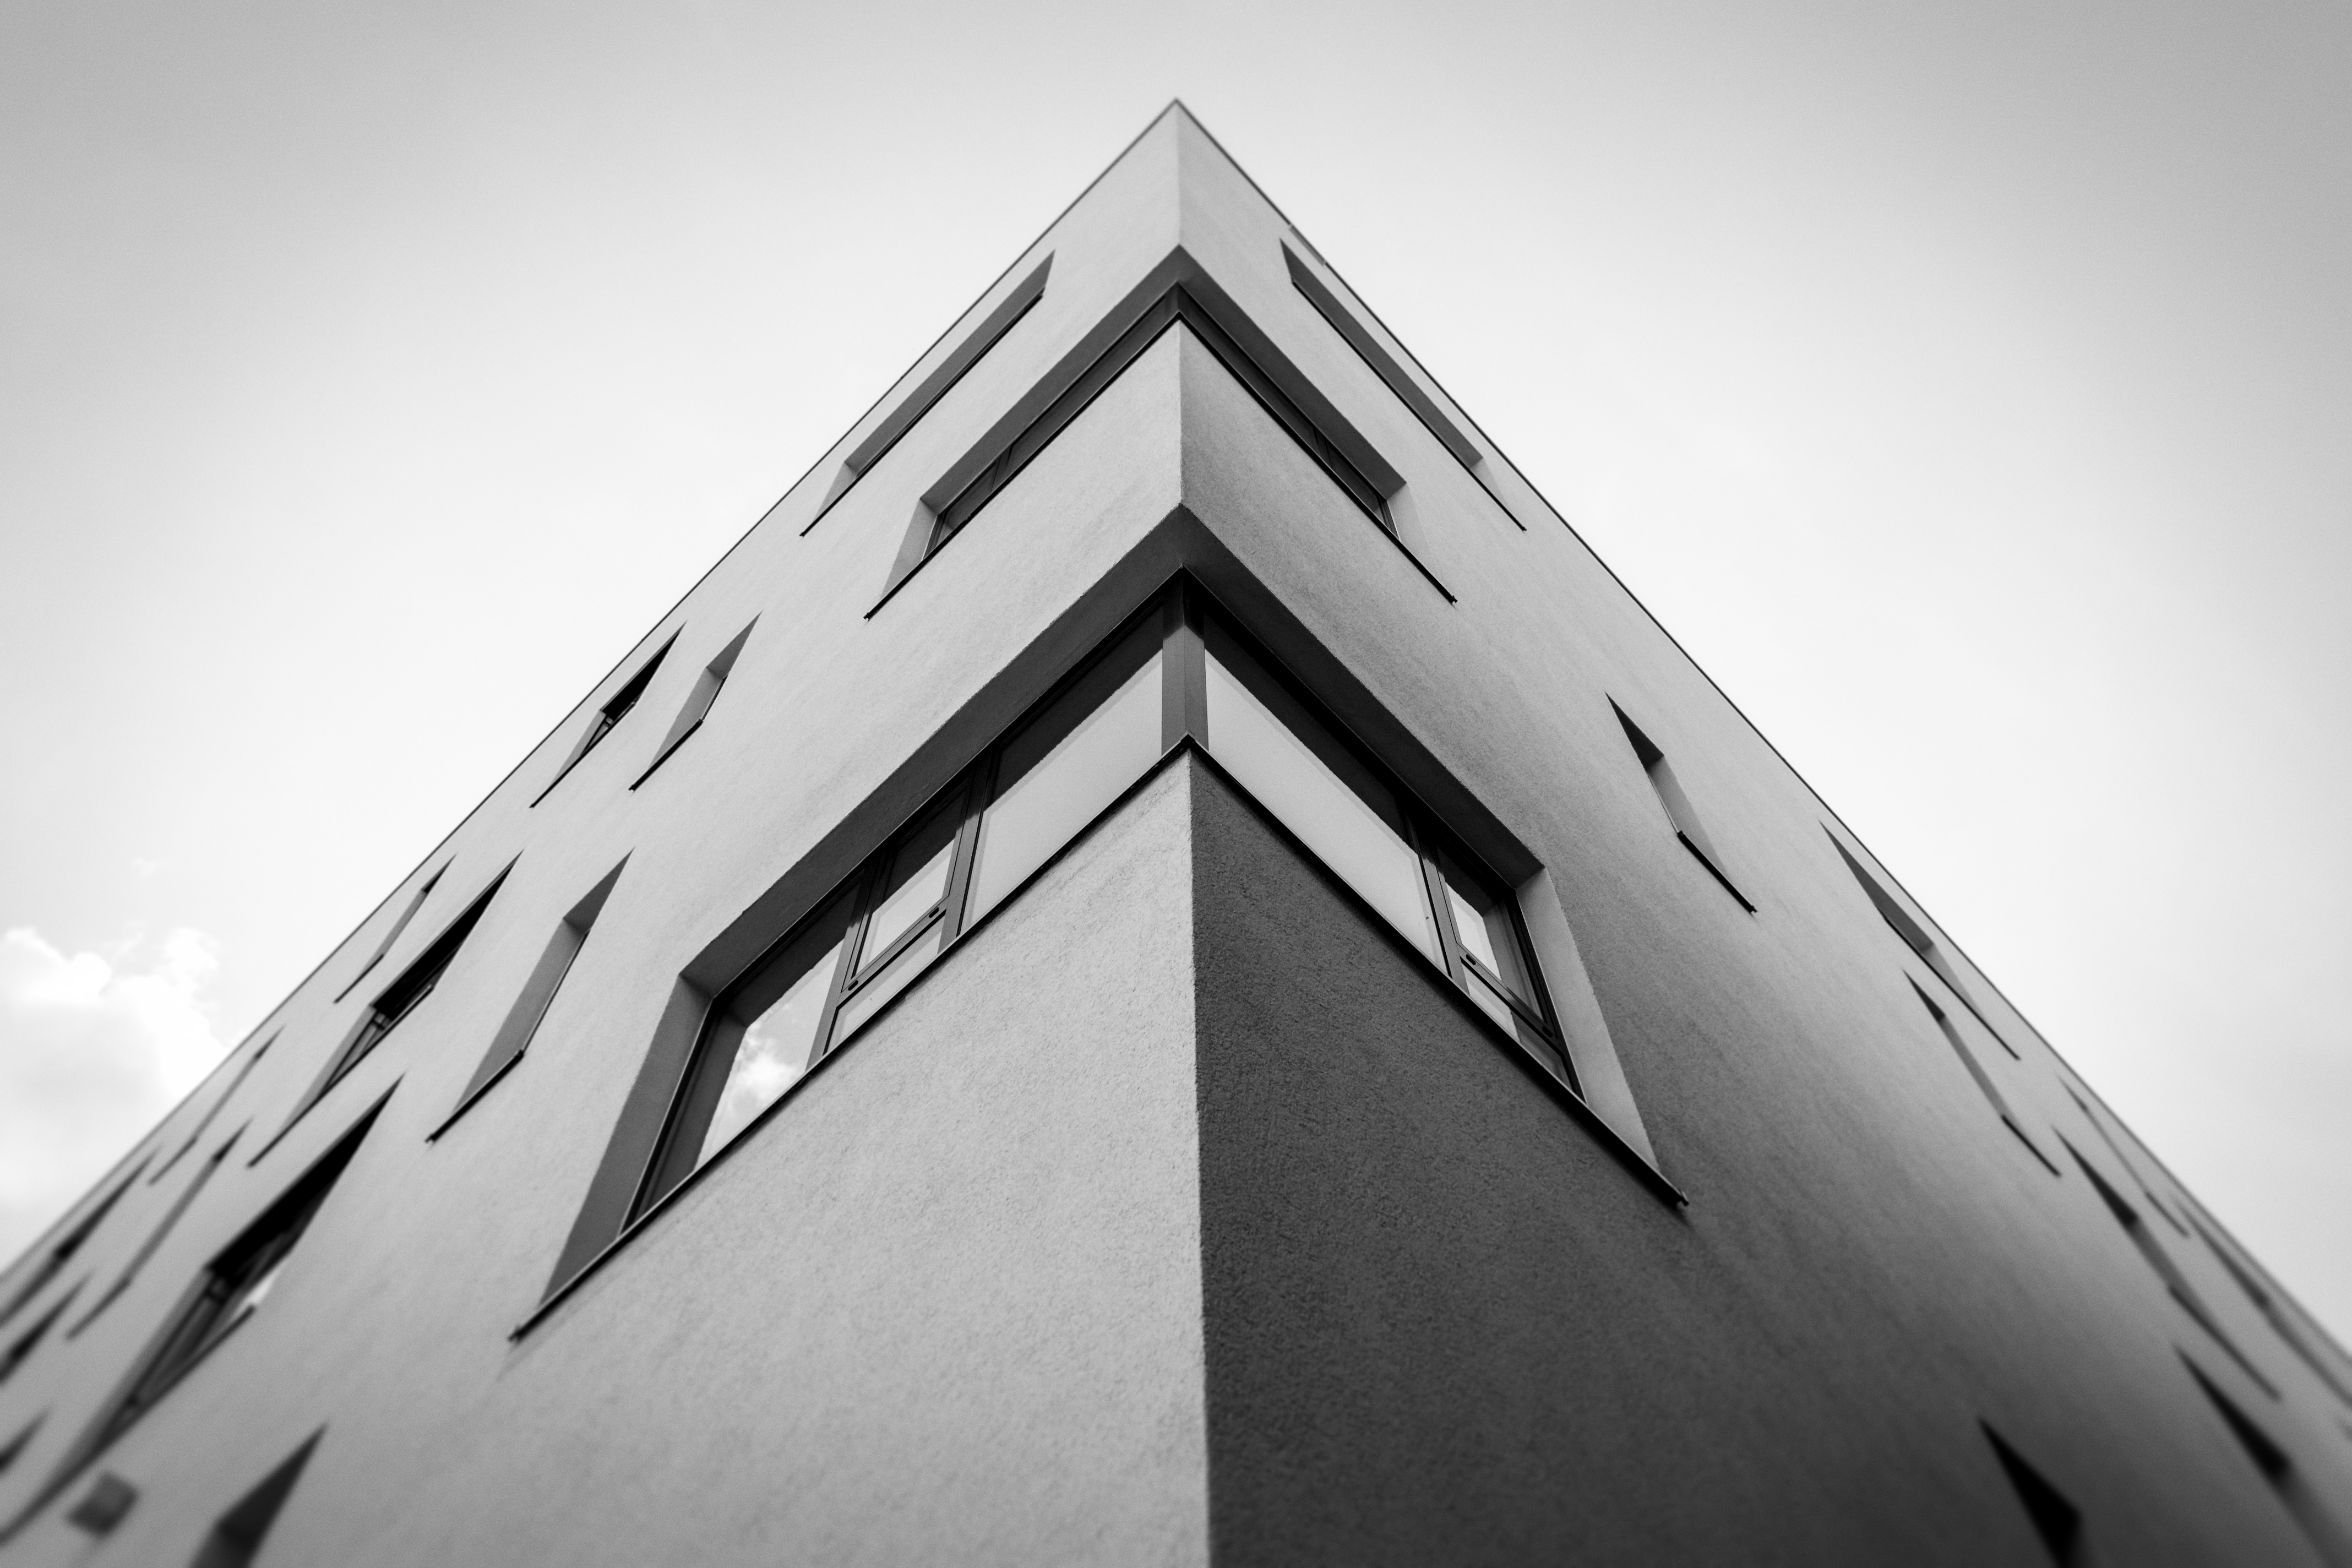
wing, light, black and white, architecture, white, perspective, building, home, skyscraper, line, reflection, tower, facade, blue, black, monochrome, corner, symmetry, shape, fighter aircraft, monochrome photography, atmosphere of earth, hauseck